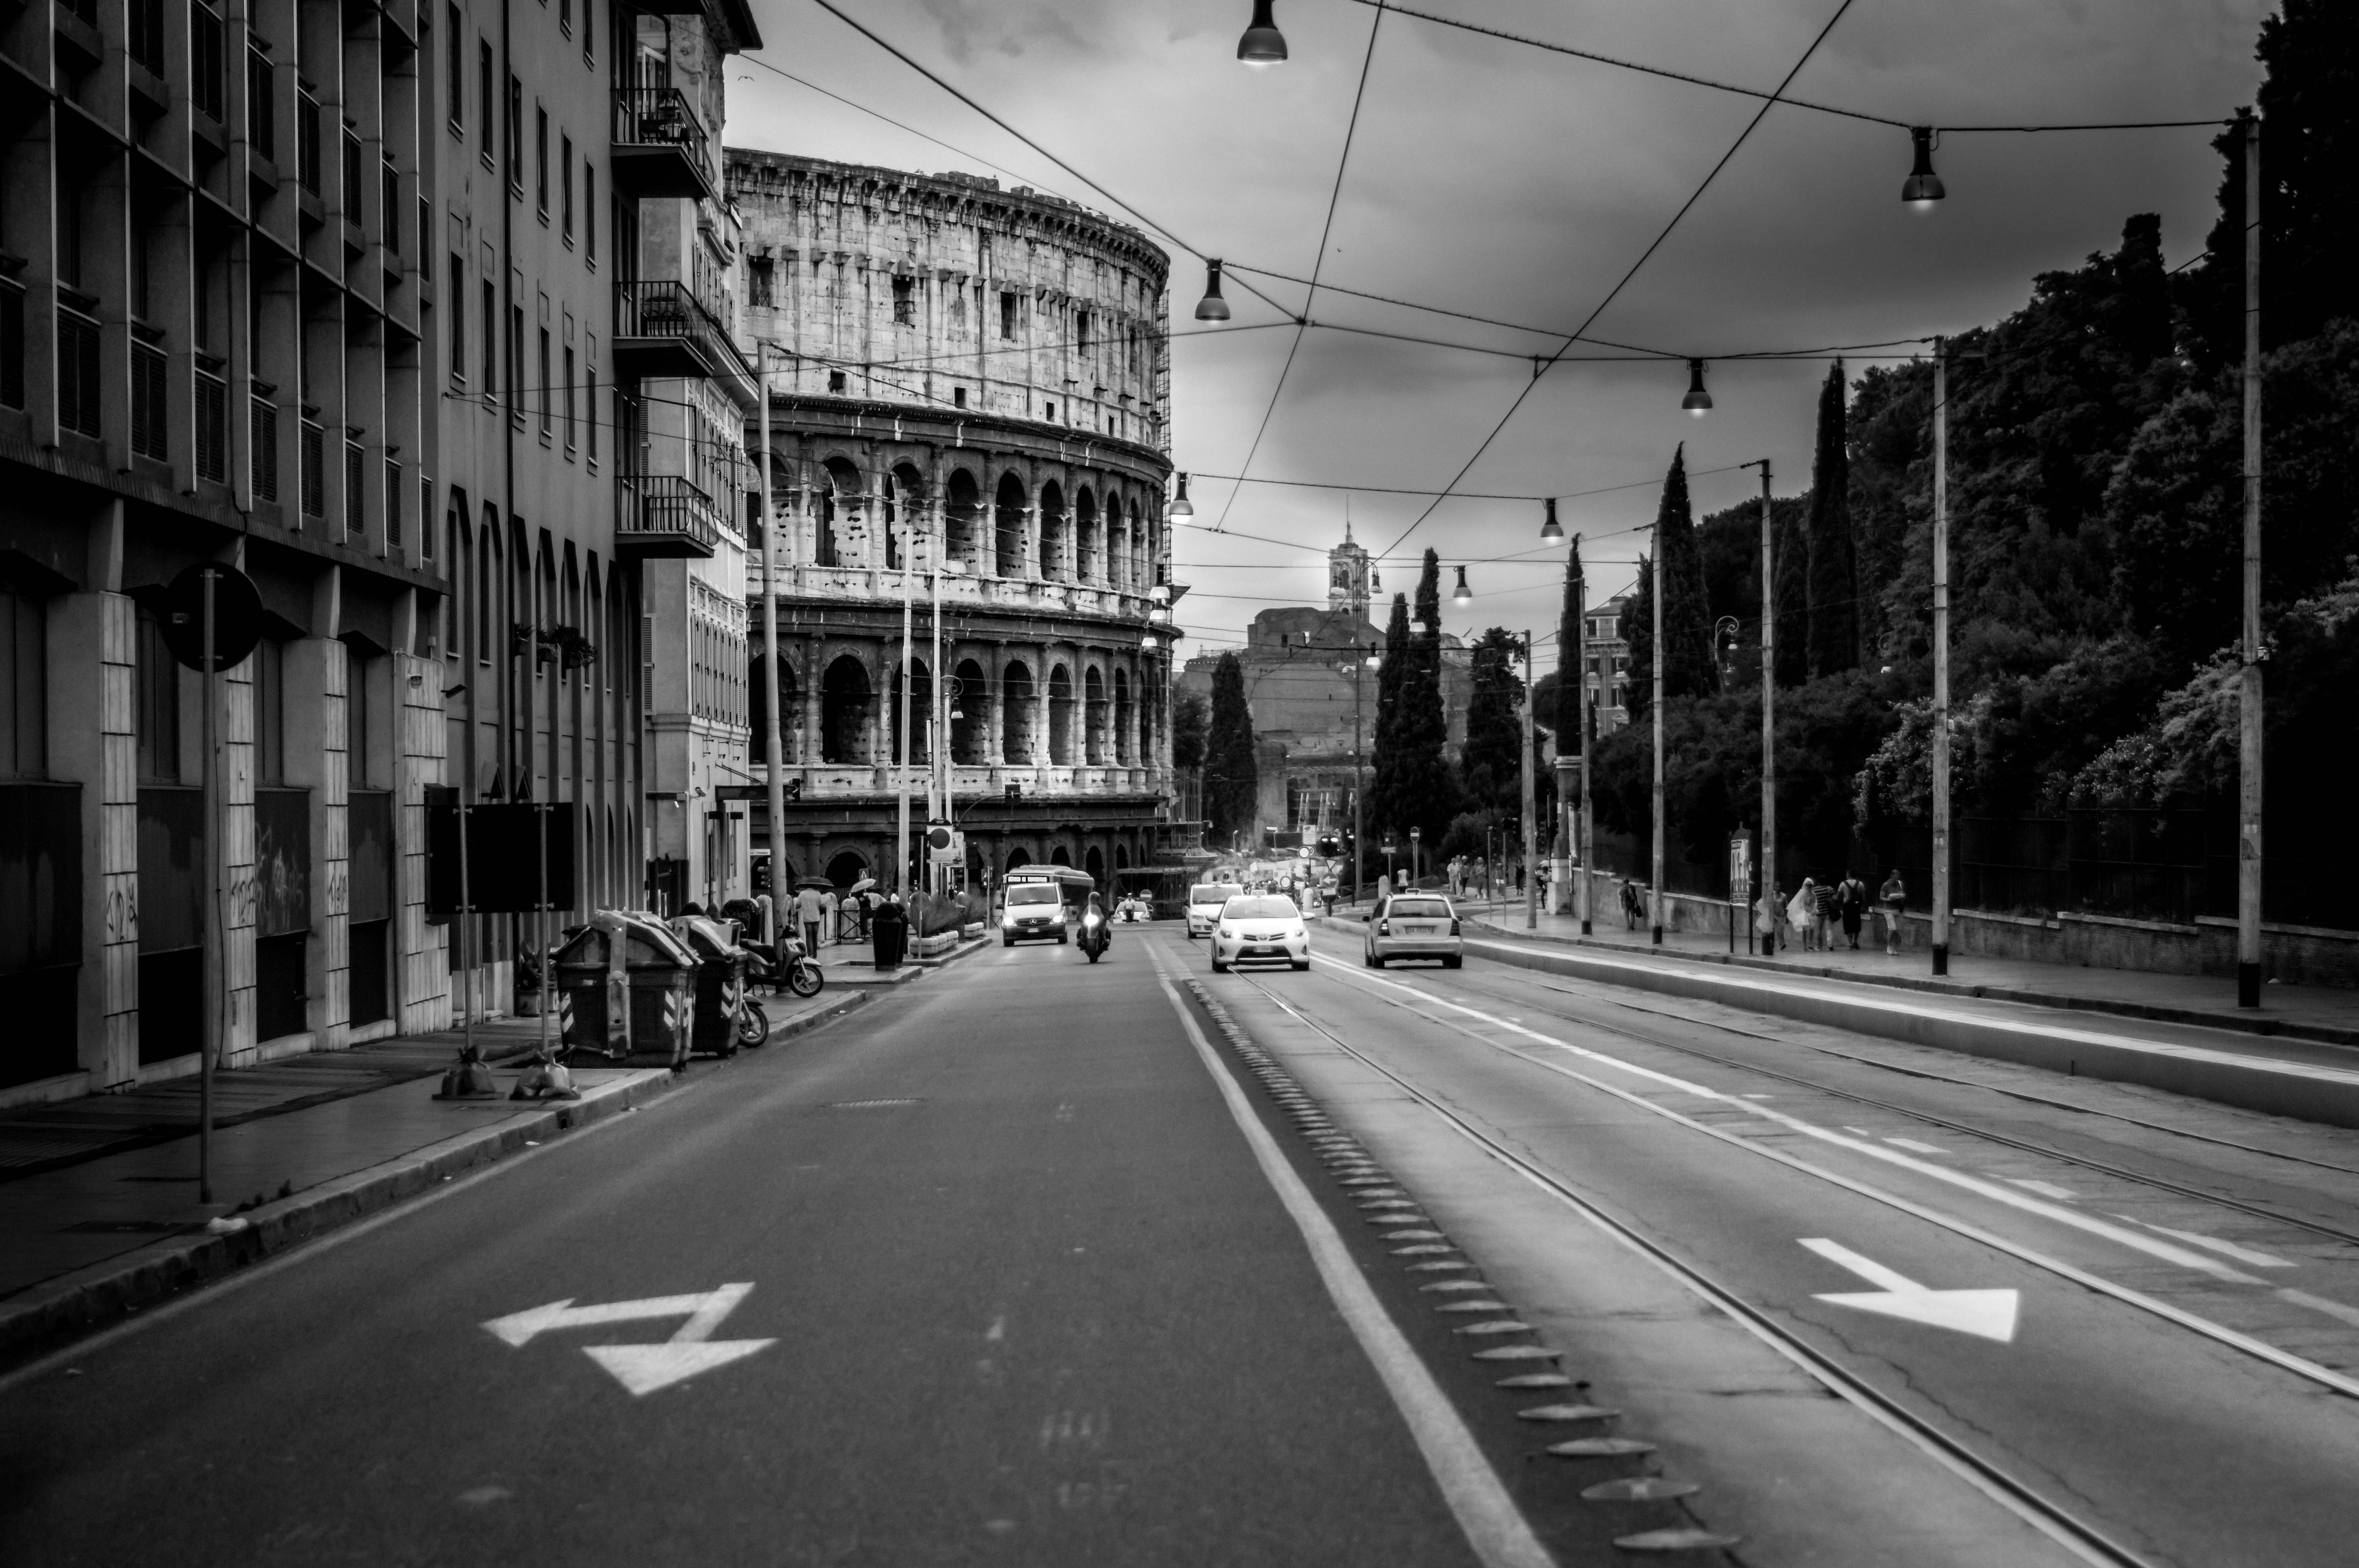
black and white, architecture, road, white, street, antique, alley, city, cityscape, line, italy, auto, darkness, black, monochrome, lane, lighting, colosseum, old town, art, rome, infrastructure, roman, shape, historically, urban area, monochrome photography, residential area